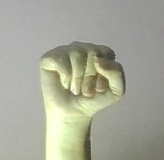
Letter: saad